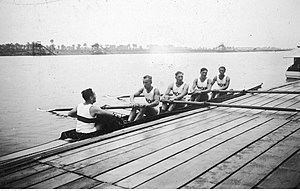
Fritz Bauer
Fritz Bauer (yderst tv.)
Fritz Bauer var en tysk roer og olympisk guldvinder, født i Breslau.